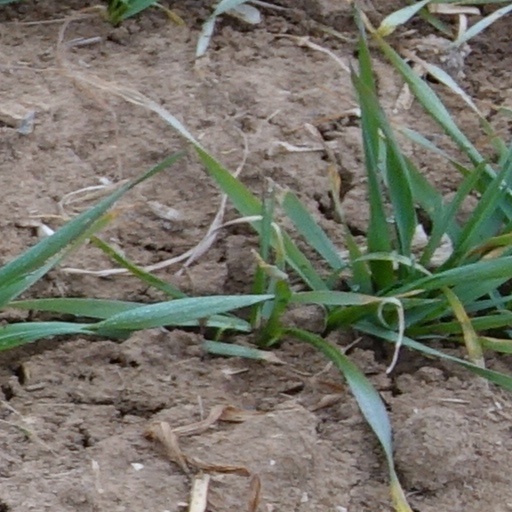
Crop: wheat